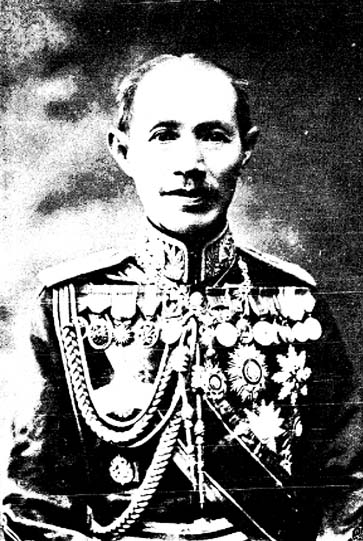
พระเจ้าบรมวงศ์เธอ กรมหลวงอดิศรอุดมเดช

infobox royalty
| name = พระเจ้าบรมวงศ์เธอกรมหลวงอดิศรอุดมเดช
| image = Prince Sukhasawasdee.jpg
| birth_place = พระบรมมหาราชวัง ประเทศไทย|ประเทศสยาม
| death_style = สิ้นพระชนม์
| death_place = วังถนนพระอาทิตย์ ประเทศไทย|ประเทศสยาม
| title = พระเจ้าบรมวงศ์เธอ ชั้น 4พระองค์เจ้าชั้นเอก
| succession = ผู้บัญชาการกรมพระคชบาล
| reign-type = ดำรงตำแหน่ง
| reign = 27 พฤศจิกายน พ.ศ. 2456 - 30 กันยายน พ.ศ. 2460
| succession1 = จเรสัตว์พาหนะทหารบกและการทหารม้า
| reign-type1 = ดำรงตำแหน่ง
| reign1 = 30 กันยายน พ.ศ. 2460 - 16 เมษายน พ.ศ. 2468
| father1 = พระบาทสมเด็จพระจอมเกล้าเจ้าอยู่หัว
| mother1 = เจ้าจอมมารดาจันทร์ ในรัชกาลที่ 4
| spouse-type = หม่อม
| spouse = 11 คน
| issue1 = 37 องค์
| dynasty = ราชวงศ์จักรี|จักรี
| ราชสกุล = ศุขสวัสดิ์
นายพลโท พระเจ้าบรมวงศ์เธอ กรมหลวงอดิศรอุดมเดช (15 มีนาคม พ.ศ. 2399 – 16 เมษายน พ.ศ. 2468) พระราชโอรสในพระบาทสมเด็จพระจอมเกล้าเจ้าอยู่หัว อดีตผู้บัญชาการกรมคชบาล องคมนตรีในพระบาทสมเด็จพระจุลจอมเกล้าเจ้าอยู่หัวและพระบาทสมเด็จพระมงกุฎเกล้าเจ้าอยู่หัว
== พระประวัติ ==
พระเจ้าบรมวงศ์เธอ กรมหลวงอดิศรอุดมเดช เมื่อประสูติมีพระนามว่า พระเจ้าลูกยาเธอ พระองค์เจ้าศุขสวัสดี เป็นพระราชโอรสพระองค์ที่ 23 ในพระบาทสมเด็จพระจอมเกล้าเจ้าอยู่หัว ประสูติแต่ เจ้าจอมมารดาจันทร์ ในรัชกาลที่ 4 เมื่อวันศุกร์ เดือน 4 ขึ้น 9 ค่ำ ปีเถาะ สัปตศก จ.ศ. 1217 ตรงกับวันที่ 15 มีนาคม พ.ศ. 2398 (ปัจจุบันคือ พ.ศ. 2399)
ปี พ.ศ. 2419 พระบาทสมเด็จพระจุลจอมเกล้าเจ้าอยู่หัว ทรงพระกรุณาโปรดเกล้าฯ ให้สถาปนาเป็นพระองค์เจ้าต่างกรมและให้ออกวัง มีพระนามตามจารึกในพระสุพรรณบัฏว่า พระเจ้าน้องยาเธอ กรมหมื่นอดิศรอุดมเดช ครุฑนาม ทรงศักดินา 15,000 ตามพระราชกำหนดอย่างพระองค์เจ้าต่างกรมในพระบรมมหาราชวัง แล้วให้ทรงตั้งเจ้ากรมเป็น"หมื่นอดิศรอุดมเดช" ถือศักดินา 600 ปลัดกรมเป็น"หมื่นภูเบศรบริรักษ์" ถือศักดินา 400 และสมุห์บาญชีเป็น"หมื่นประจักษ์พลขันธ์" ถือศักดินา 300 โดยในการออกวังให้ทรงย้ายจากพระตำหนักสวนกุหลาบในบริเวณพระบรมมหาราชวังและโปรดเกล้าฯ ให้สร้างวังท้ายวัดพระเชตุพนวิมลมังคลารามพระราชทาน แล้วเสด็จพระราชดำเนินพระราชทานพระสุพรรณบัฏที่วังตามประเพณีซึ่งใช้อยู่ในเวลานั้น
ปี พ.ศ. 2456 พระบาทสมเด็จพระมงกุฎเกล้าเจ้าอยู่หัว ทรงพระกรุณาโปรดเกล้าฯ เลื่อนพระอิสริยยศเป็นกรมหลวง มีพระนามตามจารึกในพระสุพรรณบัฏว่า พระเจ้าบรมวงศ์เธอ กรมหลวงอดิศรอุดมเดช ครุฑนาม ทรงศักดินา 15,000 ตามพระราชกำหนดอย่างพระองค์เจ้าต่างกรมในพระบรมมหาราชวัง แล้วให้ทรงเลื่อนเจ้ากรมเป็น"หลวงอดิศรอุดมเดช" ถือศักดินา 800 ปลัดกรมเป็น"ขุนภูเบศร์บริรักษ์" ถือศักดินา 600 สมุห์บาญชีคงเป็น"หมื่นประจักษ์พลขันธ์" ถือศักดินา 400
ในตอนปลายพระชนม์ชีพ พระเจ้าบรมวงศ์เธอ กรมหลวงอดิศรอุดมเดช มีพระอาการประชวรพระปัปผาสะ ครั้นถึง ณ วันที่ 16 เมษายน พ.ศ. 2468 เวลา 19.20 น. ก็สิ้นพระชนม์โดยสงบ แวดล้อมด้วยพระโอรส พระธิดา หม่อม และพระประยูรญาติอันสนิท เป็นที่เศร้าโศกสลดเสียดายแก่ผู้ใกล้ชิดพระองค์ทั่วกัน สิริพระชันษาได้ 69 ปี 1 เดือน 13 วัน ได้รับพระราชทาน พระโกศทองน้อย บรรจุพระศพ ตั้งบำเพ็ญพระกุศล ณ วังถนนพระอาทิตย์ราชกิจจานุเบกษา, ข่าวสิ้นพระชนม์ , เล่ม 42, ตอน 0 ง, 26 เมษายน พ.ศ. 2468, หน้า 194 และ พระราชทานเพลิงพระศพเมื่อวันที่ 15 กรกฎาคม พ.ศ. 2468 ณ พระเมรุ ท้องสนามหลวงราชกิจจานุเบกษา, พระราชทานเพลิงพระศพพระเจ้าบรมวงศ์เธอ กรมหลวงอดิศรอุดมเดช และพระเจ้าบรมวงศ์เธอ กรมหลวงพรหมวรานุรักษ์ ณ พระเมรุท้องสนามหลวง พ.ศ. ๒๔๖๘, เล่ม 42, ตอน 0 ง, 2 สิงหาคม พ.ศ. 2468, หน้า 1324
== การทรงงาน ==
ในตอนต้นแผ่นดินรัชกาลที่ 5 เมื่อพระบาทสมเด็จพระจุลจอมเกล้าเจ้าอยู่หัว มีพระราชดำริที่จะจัดตั้งกรมทหารมหาดเล็กรักษาพระองค์ขึ้น จึงโปรดเกล้าฯ ให้ พระเจ้าน้องยาเธอ พระองค์เจ้าศุขสวัสดี ซึ่งในเวลานั้นทรงเจริญพระชันษาแล้ว ให้เข้ารับราชการในตำแหน่งคะเด็ตทหารมหาดเล็ก ("Cadet"- นักเรียนนายร้อย)
เมื่อถึงปี พ.ศ. 2414 จึงได้ทรงเป็นนายดาบในกองร้อยที่ 5 กรมทหารมหาดเล็กรักษาพระองค์
ปี พ.ศ. 2416 ได้เลื่อนพระยศเป็นนายร้อยเอกในตำแหน่งผู้บังคับกองร้อยที่ 5 กรมทหารมหาดเล็กรักษาพระองค์ และในปีนี้เอง พระบาทสมเด็จพระจุลจอมเกล้าเจ้าอยู่หัว ได้ทรงสถาปนาตำแหน่งราชองครักษ์ขึ้นเป็นปฐม ซึ่งสมัยนั้นเรียกว่า "ราชเอดเดอแกมป์" (Aid-de-Camp) จึงทรงพระกรุณาโปรดเกล้าฯ ให้พระเจ้าน้องยาเธอ พระองค์เจ้าศุขสวัสดี เป็นราชองครักษ์พระองค์แรกก่อนบุคคลอื่น ดังนั้นเมื่อ พระบาทสมเด็จพระจุลจอมเกล้าเจ้าอยู่หัว เสด็จพระราชดำเนินประพาสเมืองต่างประเทศมี มลายู ชวา และอินเดีย พระเจ้าน้องยาเธอ พระองค์เจ้าศุขสวัสดี ก็ได้โดยเสด็จในหน้าที่ราชองครักษ์ทุกแห่งไป และในปีต่อมา ทรงพระกรุณาโปรดเกล้าฯ ให้เป็นผู้กำกับแตรวงในกรมทหารมหาดเล็กรักษาพระองค์อีกตำแหน่งหนึ่งด้วย
ในปี พ.ศ. 2417 โปรดให้ตั้งองคมนตรีสภา (เดิมคือ ปรีวีเคาน์ซิล) ทรงพระกรุณาโปรดเกล้าฯ ให้พระเจ้าน้องยาเธอ พระองค์เจ้าศุขสวัสดี (พระอิสริยยศในขณะนั้น) เป็นองคมนตรีราชกิจจานุเบกษา, การประชุมองคมนตรีในครั้งนั้น และทรงเป็นองคมนตรี ในพระบาทสมเด็จพระมงกุฎเกล้าเจ้าอยู่หัว อีกด้วย
ปี พ.ศ. 2430 ได้ทรงเป็นผู้แทนผู้บังคับการทหารล้อมวัง ซึ่งปัจจุบันคือกรมทหารราบที่ 11 รักษาพระองค์
ปี พ.ศ. 2431 ทรงพระกรุณาโปรดเกล้าฯ ให้เป็นนายพันเอกผู้บังคับการทหารราบในกรมทหารมหาดเล็กรักษาพระองค์ ต่อมาในวันพุธ เดือน 8 อุตราสาธ ขึ้น 10 ค่ำ ได้รับพระราชทานพระยศ นายพลจัตวา พระราชทานสัญญาบัตรทหาร
ปี พ.ศ. 2433 ทรงพระกรุณาโปรดเกล้าฯ ให้มาว่าการในหน้าที่ปลัดทหารบกใหญ่
ปี พ.ศ. 2435 ทรงพระกรุณาโปรดเกล้าฯ ให้เป็นผู้บังคับการกรมทหารหน้า ซึ่งปัจจุบันคือกรมทหารราบที่ 4 พร้อมกับได้รับโปรดเกล้าให้เป็น ราชองครักษ์พิเศษ เมื่อวันที่ 14 พฤศจิกายน พ.ศ. 2435 แจ้งความกรมยุทธนาธิการ (หน้า ๒๙๖)
ปี พ.ศ. 2441 ได้เลื่อนเป็นนายพลตรี พระราชทานสัญญาบัตรทหาร เมื่อวันที่ 21 กันยายน
ปี พ.ศ. 2455 ในรัชสมัยของพระบาทสมเด็จพระมงกุฎเกล้าเจ้าอยู่หัว ทรงพระกรุณาโปรดเกล้าฯ ให้ นายพลตรี พระเจ้าบรมวงศ์เธอ กรมหมื่นอดิศรอุดมเดช เป็นผู้บัญชาการกองพลทหารบกที่ 10
ปี พ.ศ. 2456 ทรงพระกรุณาโปรดเกล้าฯ ให้ย้ายมาเป็นผู้บัญชาการกองพลที่ 4 แล้วทรงพระกรุณาโปรดเกล้าฯ ให้ย้ายมาเป็นผู้บัญชาการกรมพระคชบาลแทน จอมพล เจ้าพระยาบดินทรเดชานุชิต (หม่อมราชวงศ์อรุณ ฉัตรกุล) ซึ่งขณะนั้นมียศเป็น นายพลเอก และให้เจ้าพระยาบดินทรเดชานุชิต เป็นผู้ช่วยเสนาบดีกระทรวงกลาโหม เพียงตำแหน่งเดียว เมื่อวันที่ 27 พฤศจิกายน พ.ศ. 2456 แจ้งความกระทรวงกลาโหม เรื่อง ตั้งตำแหน่งหน้าที่ราชการ
ปี พ.ศ. 2460 ทรงพระกรุณาโปรดเกล้าฯ ให้ย้ายมาเป็นจเรสัตว์พาหนะทหารบกและการทหารม้า และทรงดำรงตำแหน่งนี้จนตลอดพระชนมายุ และในปีนี้ได้ทรงดำรงตำแหน่งนายทหารพิเศษประจำกรมทหารราบที่ 11 รักษาพระองค์
ปี พ.ศ. 2462 ทรงพระกรุณาโปรดเกล้าฯ ให้เลื่อนพระยศเป็นนายพลโท
ปี พ.ศ. 2463 มีพระบรมราชโองการโปรดเกล้าฯ ให้เป็นนายทหารพิเศษประจำกรมทหารบกม้ากรุงเทพฯ รักษาพระองค์ในพระบาทสมเด็จพระมงกุฎเกล้าเจ้าอยู่หัว
นอกจากการรับราชการทหารอันเป็นหน้าที่เฉพาะแล้ว นายพลโท พระเจ้าบรมวงศ์เธอ กรมหลวงอดิศรอุดมเดช ยังเคยทรงทำหน้าที่พิเศษถวายพระบาทสมเด็จพระจุลจอมเกล้าเจ้าอยู่หัว คือ เป็นช่างถ่ายรูป ผู้บัญชาการมหาดเล็กตั้งเครื่อง เป็นต้น
== พระโอรสและพระธิดา ==
พระเจ้าบรมวงศ์เธอ กรมหลวงอดิศรอุดมเดช ทรงเป็นต้นราชสกุลศุขสวัสดิ มีหม่อม 11 ท่าน ได้แก่
# หม่อมขาบ
# หม่อมแช่ม ธิดาพระนนทบุรี
# หม่อมสุ่น
# หม่อมนวล
# หม่อมราชวงศ์เพี้ยน (ราชสกุลเดิม: คเนจร)
# หม่อมชุ่ม
# หม่อมเขียน ธิดาพระนนทบุรี
# หม่อมเอียด
# หม่อมเปล่ง
# หม่อมเจริญ
# หม่อมตี่
โดยมีพระโอรสธิดารวมทั้งหมด 37 พระองค์/องค์ เป็นชาย 22 พระองค์/องค์ หญิง 14 พระองค์/องค์ และไม่ปรากฏว่าเป็นหญิงหรือชาย 1 องค์
| style="text-align:center" class="wikitable" width=100%
|-
! พระรูป !! พระนาม !! หม่อมมารดา !! ประสูติ !! สิ้นพระชนม์/สิ้นชีพิตักษัย !! คู่สมรส
|-
|width = 08% |ไฟล์:หม่อมเจ้าอนุชาติสุขสวัสดิ์.jpg|80px ||width = 26% | 1. หม่อมเจ้าอนุชาติศุขสวัสดิ์ ศุขสวัสดิ์|หม่อมเจ้าอนุชาติศุขสวัสดิ์ ||width = 16% | ที่ 1 ในหม่อมขาบ ||width = 14% | 28 เมษายน พ.ศ. 2415 || width="14%" | 25 พฤษภาคม พ.ศ. 2471 || width="22%" | หม่อมเจ้าหญิงรำไพเยาวยุภา (เกษมศรี) หม่อมละม่อม หม่อมเทียบ หม่อมฮวย หม่อมละมัย หม่อมแจ๋ว
|-
|ไฟล์:พระวรวงศ์เธอ พระองค์เจ้ามนัศสวาสดิ์.jpg|80px|| 2. พระวรวงศ์เธอ พระองค์เจ้ามนัศสวาสดิ์|หม่อมเจ้าหญิงมนัศสวาสดิ์ (พ.ศ. 2472: พระวรวงศ์เธอ พระองค์เจ้าหญิงมนัศวาสดิ์) || ที่ 1 ในหม่อมชุ่ม || 19 พฤศจิกายน พ.ศ. 2419 || 9 พฤศจิกายน พ.ศ. 2495 ||
|-
|ไฟล์:Emblem_of_the_House_of_Chakri.svg|60px|| 3. หม่อมเจ้าหญิงสอาดศรี || ที่ 2 ในหม่อมขาบ || พ.ศ. 2421 || 21 กุมภาพันธ์ พ.ศ. 2438 ||
|-
|ไฟล์:Emblem_of_the_House_of_Chakri.svg|60px|| 4. หม่อมเจ้าหญิง (ด้วง) || || พ.ศ. 2422 || ||
|-
|ไฟล์:พระวรวงศ์เธอ กรมหมื่นอดิศรอุดมศักดิ์.jpg|80px|| 5. พระวรวงศ์เธอ กรมหมื่นอดิศรอุดมศักดิ์|หม่อมเจ้าอลงกฎ (พ.ศ. 2473: พระวรวงศ์เธอ พระองค์เจ้าอลงกฎพ.ศ. 2495: กรมหมื่นอดิศรอุดมศักดิ์) || ที่ 3 ในหม่อมขาบ || 24 ตุลาคม พ.ศ. 2423
 || 19 ธันวาคม พ.ศ. 2495 || หม่อมหลวงหญิงชุบ (สนิทวงศ์)
|-
|ไฟล์:Emblem_of_the_House_of_Chakri.svg|60px|| 6. หม่อมเจ้าถูกถวิล ศุขสวัสดิ์|หม่อมเจ้าถูกถวิล || ที่ 1 ในหม่อมสุ่น || 29 มกราคม พ.ศ. 2431 || 8 เมษายน พ.ศ. 2472 || หม่อมเลื่อน หม่อมเหรียญ
|-
|ไฟล์:Emblem_of_the_House_of_Chakri.svg|60px|| 7. หม่อมเจ้าศรีสุคนธ์ ศุขสวัสดิ์|หม่อมเจ้าหญิงศรีสุคนธ์ || ที่ 1 ในหม่อมราชวงศ์หญิงเพี้ยน || 14 มิถุนายน พ.ศ. 2431 || 19 มกราคม พ.ศ. 2506 ||
|-
|ไฟล์:Emblem_of_the_House_of_Chakri.svg|60px|| 8. หม่อมเจ้าอภิลักษณ์ || ที่ 1 ในหม่อมนวล || พ.ศ. 2432 || 23 สิงหาคม พ.ศ. 2446 ||
|-
|ไฟล์:หม่อมเจ้าทินทัต สุขสวัสดิ์.jpg|80px|| 9. หม่อมเจ้าทินทัต ศุขสวัสดิ์|หม่อมเจ้าทินทัต || ที่ 1 ในหม่อมแช่ม || 10 กรกฎาคม พ.ศ. 2433 || 27 พฤศจิกายน พ.ศ. 2463 || หม่อมผิว สุขสวัสดิ์ ณ อยุธยา|หม่อมผิว (วสุวัต)
|-
|ไฟล์:Emblem_of_the_House_of_Chakri.svg|60px|| 10. หม่อมเจ้าพุฒิสวัสดิ์ ศุขสวัสดิ์|หม่อมเจ้าพุฒิสวัสดิ์ || ที่ 1 ในหม่อมเอียด || 24 กันยายน พ.ศ. 2433 || พ.ศ. 2506 || หม่อมกุหลาบ หม่อมเจ้าหญิงแจ่มจำรัส (กาญจนะวิชัย)
|-
|ไฟล์:Emblem_of_the_House_of_Chakri.svg|60px|| 11. หม่อมเจ้าชาย (ไม่ปรากฏพระนาม) || || 7 กุมภาพันธ์ พ.ศ. 2434 || 29 เมษายน พ.ศ. 2436 ||
|-
|ไฟล์:หม่อมเจ้ารัตจันทน์.jpg|80px || 12. หม่อมเจ้ารัตจันทร์ ศุขสวัสดิ์|หม่อมเจ้าหญิงรัตจันทร์ || ที่ 2 ในหม่อมแช่ม || 5 ตุลาคม พ.ศ. 2434 || 24 ธันวาคม พ.ศ. 2509 ||
|-
|ไฟล์:Emblem_of_the_House_of_Chakri.svg|60px|| 13. หม่อมเจ้าจัตุรัส ศุขสวัสดิ์|หม่อมเจ้าจัตุรัส (ท่านชายตุ้ม)
| ที่ 2 ในหม่อมนวล || 20 ธันวาคม พ.ศ. 2435 || 18 ตุลาคม พ.ศ. 2518 || หม่อมอารีย์ (อิศรางกูร ณ อยุธยา)
|-
|ไฟล์:Emblem_of_the_House_of_Chakri.svg|60px|| 14. หม่อมเจ้าหญิง (ไม่ปรากฏพระนาม) || || 8 มีนาคม พ.ศ. 2435 || 14 ธันวาคม พ.ศ. 2436 ||
|-
|ไฟล์:Emblem_of_the_House_of_Chakri.svg|60px|| 15. หม่อมเจ้าประพัฒพงษ์ || || พ.ศ. 2436 || 14 มีนาคม พ.ศ. 2449 ||
|-
|ไฟล์:หม่อมเจ้าสืบสุขสวัสดิ์ สุขสวัสดิ์.jpg|80px|| 16. หม่อมเจ้าสืบศุขสวัสดิ์ ศุขสวัสดิ์|หม่อมเจ้าสืบศุขสวัสดิ์ (ท่านชายปุ่น) || ที่ 2 ในหม่อมสุ่น || 28 ธันวาคม พ.ศ. 2437 || 19 มิถุนายน พ.ศ. 2523 || หม่อมเยื้อน หม่อมเจ้าหญิงอุทัยพงษ์ (เกษมศรี) หม่อมเจ้าหญิงวิไลวรรณ (เกษมศรี) หม่อมสงบ
|-
|ไฟล์:Emblem_of_the_House_of_Chakri.svg|60px|| 17. หม่อมเจ้า (ดำเล็ก) || || || ||
|-
|ไฟล์:หม่อมเจ้าอุบลเกษร.jpg|80px|| 18. หม่อมเจ้าอุบลเกษร ชยางกูร|หม่อมเจ้าอุบลเกษร || ที่ 2 ในหม่อมราชวงศ์หญิงเพี้ยน || 23 พฤศจิกายน พ.ศ. 2438 || พ.ศ. 2506 || หม่อมเจ้ามงคลอุดม ชยางกูร
|-
|ไฟล์:หม่อมเจ้าธัญญลักษณ์ สุขสวัสดิ์.jpg|80px|| 19. หม่อมเจ้าธัญญลักษณ์ ศุขสวัสดิ์|หม่อมเจ้าธัญญลักษณ์ || ที่ 1 ในหม่อมเขียน || 15 มีนาคม พ.ศ. 2439 || 31 มีนาคม พ.ศ. 2519 || หม่อมเจ้าหญิงรัชมาลินี (ดิศกุล)
|-
|ไฟล์:Emblem_of_the_House_of_Chakri.svg|60px|| 20. หม่อมเจ้าสอาดองค์ || || || พ.ศ. 2457 ||
|-
|ไฟล์:Emblem_of_the_House_of_Chakri.svg|60px|| 21. หม่อมเจ้า (แป๋ว) || || || พ.ศ. 2443 ||
|-
|ไฟล์:Emblem_of_the_House_of_Chakri.svg|60px|| 22. หม่อมเจ้า (ดวง) || || || ||
|-
|ไฟล์:Emblem_of_the_House_of_Chakri.svg|60px|| 23. หม่อมเจ้าหญิง (แต๋ว) || || || 14 มกราคม 2451 ||
|-
|ไฟล์:Emblem_of_the_House_of_Chakri.svg|60px|| 24. หม่อมเจ้า (นิต) || || || ||
|-
|ไฟล์:หม่อมเจ้าวงศ์อดิศร สุขสวัสดิ์.jpg|80px|| 25. หม่อมเจ้าวงศ์อดิศร ศุขสวัสดิ์|หม่อมเจ้าวงศ์อดิศร || ที่ 3 ในหม่อมสุ่น || 4 ตุลาคม พ.ศ. 2442 || พ.ศ. 2506 || หม่อมนพรัตน์
|-
|ไฟล์:Emblem_of_the_House_of_Chakri.svg|60px|| 26. หม่อมเจ้าภาธรมณี ศุขสวัสดิ์|หม่อมเจ้าภาธรมณี (ท่านหญิงปิ๋ว) || ที่ 3 ในหม่อมราชวงศ์หญิงเพี้ยน || 24 กันยายน พ.ศ. 2444 || 30 มิถุนายน พ.ศ. 2533 ||
|-
|ไฟล์:หม่อมเจ้ากิตติเดชขจร สุขสวัสดิ์.jpg|80px|| 27. หม่อมเจ้ากิตติเดชขจร ศุขสวัสดิ์|หม่อมเจ้ากิตติเดชขจร || ที่ 4 ในหม่อมสุ่น || 4 เมษายน พ.ศ. 2446 || 1 มีนาคม พ.ศ. 2518 || หม่อมจอน หม่อมสมบุญ (เมระยาภรณ์) หม่อมแส หม่อมวิไล หม่อมสมจิต หม่อมบัวเงิน หม่อมเทียมตา หม่อมประยงค์ (ทองแท้) หม่อมบัวเขียว
|-
|ไฟล์:Emblem_of_the_House_of_Chakri.svg|60px|| 28. หม่อมเจ้า (แป๊ะ) || || 21 มกราคม พ.ศ. 2446 || ||
|-
|ไฟล์:หม่อมเจ้าวรศักดิเดชอุดม.JPG|80px|| 29. หม่อมเจ้าวรศักดิเดชอุดม ศุขสวัสดิ์|หม่อมเจ้าวรศักดิเดชอุดม  || ที่ 2 ในหม่อมเขียน || 22 มิถุนายน พ.ศ. 2447 || 10 กุมภาพันธ์ พ.ศ. 2524 || หม่อมราชวงศ์หญิงสดถิ์ศรี (สวัสดิกุล) หม่อมพัฒนา (คงสวัสดิ์)
|-
|ไฟล์:หม่อมเจ้าประสมสวัสดิ์.JPG|80px|| 30. หม่อมเจ้าประสมสวัสดิ์ ศุขสวัสดิ์|หม่อมเจ้าประสมสวัสดิ์ (ท่านชายน้อย) || ที่ 3 ในหม่อมเขียน || 23 มีนาคม พ.ศ. 2450 || 17 กุมภาพันธ์ พ.ศ. 2529 || หม่อมเจ้าหญิงกาญจนฉัตร (ฉัตรไชย) หม่อมมาลินี (สีบุญเรือง)
|-
|ไฟล์:Emblem_of_the_House_of_Chakri.svg|60px|| 31. หม่อมเจ้าพันธ์อดิศร ศุขสวัสดิ์|หม่อมเจ้าพันธ์อดิศร (ท่านชายโต๊ะ) || ที่ 2 ในหม่อมเอียด || 23 ธันวาคม พ.ศ. 2452 || 21 เมษายน พ.ศ. 2529 || หม่อมถนอม หม่อมสมัคร หม่อมสังเวียน หม่อมสมบัติ หม่อมอูจานี หม่อมยุพดี (ตันหยง) หม่อมตุ๊
|-
|ไฟล์:Emblem_of_the_House_of_Chakri.svg|60px|| 32. หม่อมเจ้ามานิตสวัสดิ์ ศุขสวัสดิ์|หม่อมเจ้ามานิตสวัสดิ์ || หม่อมเปล่ง || พ.ศ. 2452 || 26 มกราคม พ.ศ. 2500 || หม่อมเล็ก (นิตย์เจริญ)
|-
|ไฟล์:หม่อมเจ้าประสพสุข.JPG|80px|| 33. หม่อมเจ้าประสพสุข ศุขสวัสดิ์|หม่อมเจ้าประสพสุข || หม่อมเจริญ || 20 พฤศจิกายน พ.ศ. 2454 || 12 สิงหาคม พ.ศ. 2528 || หม่อมเจ้ากฤษณาพักตรพิมล สุขสวัสดิ์|หม่อมเจ้าหญิงกฤษณาพักตรพิมล (ดิศกุล)
|-
|ไฟล์:Emblem_of_the_House_of_Chakri.svg|60px|| 34. หม่อมเจ้าหญิง (เล็ก) || || || ||
|-
|ไฟล์:Emblem_of_the_House_of_Chakri.svg|60px|| 35. หม่อมเจ้าหญิง (ไม่ปรากฏพระนาม) || || || ||
|-
|ไฟล์:Emblem_of_the_House_of_Chakri.svg|60px|| 36. หม่อมเจ้าหญิง (ไม่ปรากฏพระนาม) || || || ||
|-
|ไฟล์:หม่อมเจ้าอดิศรานุวงศ์.JPG|80px|| 37. หม่อมเจ้าอดิศรานุวงศ์ ศุขสวัสดิ์|หม่อมเจ้าอดิศรานุวงศ์
(ท่านชายเติม)
| หม่อมตี่ || 1 พฤศจิกายน พ.ศ. 2457 || 17 มกราคม พ.ศ. 2540 || หม่อมทองลิ (อิศรเสนา ณ อยุธยา)
|
== พระนัดดา ==
พระเจ้าบรมวงศ์เธอ กรมหลวงอดิศรอุดมเดช มีพระนัดดารวม 156 คน ดังนี้
*หม่อมเจ้าอนุชาติศุขสวัสดิ์ ศุขสวัสดิ มีโอรสธิดา 11 คน ได้แก่
**หม่อมราชวงศ์วาสรำไพ ศุขสวัสดิ ในหม่อมเจ้ารำไพเยาวยุภา
**หม่อมราชวงศ์งามจริต สุขสำราญ ที่ 1 ในหม่อมละม่อม
**หม่อมราชวงศ์วิจิตรผจง ศุขสวัสดิ (นามเดิม: หม่อมราชวงศ์สันต์) ที่ 2 ในหม่อมละม่อม
**หม่อมราชวงศ์ทรงพันธ์ ศุขสวัสดิ ในหม่อมเทียบ
**หม่อมราชวงศ์ดำรงศิลป์ ศุขสวัสดิ ที่ 3 ในหม่อมละม่อม
**หม่อมราชวงศ์อภิรัตน์ บุนนาค ที่ 4 ในหม่อมละม่อม
**หม่อมราชวงศ์จินตนา ศุขสวัสดิ ที่ 1 ในหม่อมฮวย
**หม่อมราชวงศ์อัมพรพันธ์ ศุขสวัสดิ ที่ 1 ในหม่อมละมัย
**หม่อมราชวงศ์ศศิพันธ์ อิศรเสนา ที่ 2 ในหม่อมฮวย
**หม่อมราชวงศ์อวบ ศุขสวัสดิ ในหม่อมแจ๋ว (หม่อมพร้อม)
**หม่อมราชวงศ์เอื้อมพันธ์ พึ่งบารมี ที่ 2 ในหม่อมละมัย
*พระวรวงศ์เธอ กรมหมื่นอดิศรอุดมศักดิ์ มีโอรสธิดา 10 คน ได้แก่
**หม่อมราชวงศ์รัชนีพันธุ์ ศุขสวัสดิ
**หม่อมราชวงศ์จันทร์กระจ่าง กฤดากร
**หม่อมราชวงศ์สอางโสม โรจนบุรานนท์
**หม่อมราชวงศ์โฉมแข คมกฤส
**หม่อมราชวงศ์นิลตระการ วงษ์ตา
**หม่อมราชวงศ์สังวาลพจน์ กฤดากร
**หม่อมราชวงศ์รจนากร เหล่าวานิช
**หม่อมราชวงศ์สุภรณ์รัศมี ศุขสวัสดิ
**หม่อมราชวงศ์ปิโยรส ศุขสวัสดิ
**หม่อมราชวงศ์พชรดนัย ศุขสวัสดิ
*หม่อมเจ้าถูกถวิล ศุขสวัสดิ มีโอรสธิดา 10 คน ได้แก่
**หม่อมราชวงศ์โสมลิกา ปทีปปาณี
**หม่อมราชวงศ์สวัสดิภิญโญ ศุขสวัสดิ
**หม่อมราชวงศ์ศรีโสมา ปัทมศิริ
**หม่อมราชวงศ์ทักษิณา ภูมิรัตน์
**หม่อมราชวงศ์แรงบุญ ณ เชียงใหม่ (นามเดิม: หม่อมราชวงศ์อทิติ)
**หม่อมราชวงศ์ทัศณิยา ศุขสวัสดิ
**หม่อมราชวงศ์อารุณี นาวิกบุตร ทั้ง 7 นี้ในหม่อมเลื่อน
**หม่อมราชวงศ์เจริญสวัสดิ์ ศุขสวัสดิ
**หม่อมราชวงศ์อะดุง ศุขสวัสดิ
**หม่อมราชวงศ์เล็ก ศุขสวัสดิ ทั้ง 3 นี้ในหม่อมเหรียญ
*หม่อมเจ้าทินทัต ศุขสวัสดิ์|หม่อมเจ้าทินทัต ศุขสวัสดิ มีธิดา 3 คน ได้แก่
**ทินะประภา อิศรเสนา ณ อยุธยา|ท่านผู้หญิงทินะประภา อิศรเสนา
**หม่อมราชวงศ์กานดาศรี ศุขสวัสดิ
**หม่อมราชวงศ์รุจีสมร สุขสวัสดิ์|หม่อมราชวงศ์รุจีสมร ศุขสวัสดิ
*หม่อมเจ้าพุฒิสวัสดิ์ ศุขสวัสดิ มีโอรสธิดา 5 คน ได้แก่
**หม่อมราชวงศ์พงศ์สวัสดิ์ ศุขสวัสดิ
**หม่อมราชวงศ์เผ่าสวัสดิ์ ศุขสวัสดิ
**หม่อมราชวงศ์สิริสวัสดิ์ ศุขสวัสดิ ทั้ง 3 นี้ในหม่อมกุหลาบ
**หม่อมราชวงศ์สันติสุข ศุขสวัสดิ
**หม่อมราชวงศ์ชัชวาลวลี ณ ระนอง ทั้ง 2 นี้ในหม่อมเจ้าแจ่มจำรัส
*หม่อมเจ้าสืบสุขสวัสดิ์ ศุขสวัสดิ มีโอรสธิดา 14 คน ได้แก่
**หม่อมราชวงศ์ส่งต่อ ศุขสวัสดิ ที่ 1 ในหม่อมเยื้อน
**หม่อมราชวงศ์สรวมสุข ศุขสวัสดิ ที่ 1 ในหม่อมเจ้าอุทัยพงษ์
**หม่อมราชวงศ์เชวงสวัสดิ์ ศุขสวัสดิ ที่ 2 ในหม่อมเยื้อน
**หม่อมราชวงศ์เสริม ศุขสวัสดิ ที่ 2 ในหม่อมเจ้าอุทัยพงษ์
**หม่อมราชวงศ์ธำรงสวัสดิ์ ศุขสวัสดิ ที่ 3 ในหม่อมเยื้อน
**หม่อมราชวงศ์ยุพดี ศุขสวัสดิ ที่ 3 ในหม่อมเจ้าอุทัยพงษ์
**หม่อมราชวงศ์ประสานสวัสดิ์ ศุขสวัสดิ ที่ 4 ในหม่อมเจ้าอุทัยพงษ์
**หม่อมราชวงศ์เฉลิมสุข บุญไทย ที่ 1 ในหม่อมเจ้าวิไลวรรณ
**หม่อมราชวงศ์กฤษณา ศุขสวัสดิ ที่ 2 ในหม่อมเจ้าวิไลวรรณ
**หม่อมราชวงศ์ขวัญเกษม สุรคุปต์ ที่ 5 ในหม่อมเจ้าอุทัยพงษ์
**หม่อมราชวงศ์เกนหลง สามงามยา ที่ 4 ในหม่อมเยื้อน
**หม่อมราชวงศ์ปิยะสุข ศุขสวัสดิ ที่ 1 ในหม่อมสงบ
**หม่อมราชวงศ์ปุษยะ ศุขสวัสดิ ที่ 2 ในหม่อมสงบ
**หม่อมราชวงศ์จรัมพร ศุขสวัสดิ ที่ 3 ในหม่อมสงบ
*หม่อมเจ้าอุบลเกษร ชยางกูร มีโอรส 3 คน ได้แก่
**หม่อมราชวงศ์ไชยสุข ชยางกูร
**หม่อมราชวงศ์ธงชัย ชยางกูร
**หม่อมราชวงศ์ไชยมงคล ชยางกูร
*หม่อมเจ้าธัญญลักษณ์ ศุขสวัสดิ มีโอรสธิดา 5 คน ได้แก่
**หม่อมราชวงศ์เฉลิมลักษณ์ ศุขสวัสดิ
**หม่อมราชวงศ์ศิริลักษณ์ ศุขสวัสดิ
**หม่อมราชวงศ์บุญญลักษณ์ ศุขสวัสดิ
**หม่อมราชวงศ์นงลักษณ์ สโรบล
**หม่อมราชวงศ์ศศิโสภา รัญเสวะ
*หม่อมเจ้าวงศ์อดิศร ศุขสวัสดิ มีโอรสธิดา 6 คน ได้แก่
**หม่อมราชวงศ์ (ไม่มีนาม) ศุขสวัสดิ
**หม่อมราชวงศ์ (ไม่มีนาม) ศุขสวัสดิ
**หม่อมราชวงศ์ (ไม่มีนาม) ศุขสวัสดิ
**หม่อมราชวงศ์ (ไม่มีนาม) ศุขสวัสดิ
**หม่อมราชวงศ์เถียรสวัสดิ์ ศุขสวัสดิ
**หม่อมราชวงศ์ภัทรสุข โจชูศรี
*หม่อมเจ้ากิตติเดชขจร ศุขสวัสดิ มีโอรสธิดา 43 คน ได้แก่
**หม่อมราชวงศ์จรูญสวัสดิ์ ศุขสวัสดิ
**หม่อมราชวงศ์ประดิษฐ์ ศุขสวัสดิ
**หม่อมราชวงศ์เสนาะ ศุขสวัสดิ
**หม่อมราชวงศ์วรางค์ ศรีประสงค์
**หม่อมราชวงศ์สวัสดิสุข ศุขสวัสดิ
**หม่อมราชวงศ์จันทร์ฉาย ถมังรักษ์สัตว์
**หม่อมราชวงศ์พาณี ศุขสวัสดิ ทั้ง 6 นี้ในหม่อมสมบุญ
**หม่อมราชวงศ์วุฒิสุข ศุขสวัสดิ
**หม่อมราชวงศ์ภุมริน ศุขสวัสดิ
**หม่อมราชวงศ์คมขำ ศรศรีวิชัย
**หม่อมราชวงศ์สุดสวาท เฉียบแหลม
**หม่อมราชวงศ์เจริญสุข ศุขสวัสดิ
**หม่อมราชวงศ์แน่งน้อย เชาวนปรีชา ทั้ง 6 นี้ในหม่อมแส
**หม่อมราชวงศ์สุดใจ บุนนาค
**หม่อมราชวงศ์เข็มทอง ศุขสวัสดิ
**หม่อมราชวงศ์สอางค์ศรี เทวกุล
**หม่อมราชวงศ์วิชัย ศุขสวัสดิ ทั้ง 4 นี้ในหม่อมวิไล
**หม่อมราชวงศ์ชวลิต จันทรายุ
**หม่อมราชวงศ์จุลภา ศรีนิเวศน์
**หม่อมราชวงศ์สร้อยสน แจ่มเลิศ
**หม่อมราชวงศ์ณรงค์สวัสดิ์ ศุขสวัสดิ
**หม่อมราชวงศ์พงษ์สวัสดิ์ ศุขสวัสดิ
**หม่อมราชวงศ์ดวงวิภาพันธุ์ ไชยสนาม
**หม่อมราชวงศ์จุฑามาศ ชาญชาคริตพงษ์ ทั้ง 7 นี้ในหม่อมสมจิต
**หม่อมราชวงศ์มานิตย์ ศุขสวัสดิ
**หม่อมราชวงศ์รัชนารี วิชยากาศ
**หม่อมราชวงศ์ภิญโญสวัสดิ์ ศุขสวัสดิ
**หม่อมราชวงศ์นุกูลกิจ ศุขสวัสดิ
**หม่อมราชวงศ์วิจิตรา พูนทวีธรรม ทั้ง 5 นี้ในหม่อมบัวเงิน
**หม่อมราชวงศ์พรสวัสดิ์ ศุขสวัสดิ
**หม่อมราชวงศ์สายสวัสดิ์ สังขพิทักษ์
**หม่อมราชวงศ์ถาวร ศุขสวัสดิ
**หม่อมราชวงศ์โสภณ ศุขสวัสดิ
**หม่อมราชวงศ์วรรณา ดารากร
**หม่อมราชวงศ์วิสาขา ศักดิ์โสภาสกุล
**หม่อมราชวงศ์เดชา ศุขสวัสดิ
**หม่อมราชวงศ์กิติบุตร ศุขสวัสดิ ทั้ง 8 นี้ในหม่อมเทียมตา
**หม่อมราชวงศ์พงษ์กิติ ศุขสวัสดิ
**หม่อมราชวงศ์กนกวรรณ กังวาฬวงศ์
**หม่อมราชวงศ์จงรัก งามทิพากร ทั้ง 3 นี้ในหม่อมประยงค์
**หม่อมราชวงศ์ศรีกิติ ว่องวิวัฒน์ไวทยะ
**หม่อมราชวงศ์กีรติ ศุขสวัสดิ
**หม่อมราชวงศ์กิติธิดา พิศาลายน ทั้ง 3 นี้ในหม่อมบัวเขียว
*หม่อมเจ้าวรศักดิเดชอุดม ศุขสวัสดิ์|หม่อมเจ้าวรศักดิเดชอุดม ศุขสวัสดิ มีโอรสธิดา 11 คน ได้แก่
**หม่อมราชวงศ์ยุพดี มาลากุล
**หม่อมราชวงศ์กฤษณฤกษ์ ศุขสวัสดิ
**หม่อมราชวงศ์ปานใจ ศุขสวัสดิ ทั้ง 3 นี้ในหม่อมราชวงศ์สดถิ์ศรี
**หม่อมราชวงศ์จันทรา วงษ์ไทย
**หม่อมราชวงศ์พัชนี บุษปวนิช
**หม่อมราชวงศ์วัฒนศักดิ์ ศุขสวัสดิ
**หม่อมราชวงศ์โสมาวดี รงค์วราโรจน์
**หม่อมราชวงศ์ฉวีวัฒนา เลาหวิช
**หม่อมราชวงศ์วรชัย ศุขสวัสดิ
**หม่อมราชวงศ์จันทรนิภา ศุขสวัสดิ
**หม่อมราชวงศ์มธุรส ศุขสวัสดิ ทั้ง 8 นี้ในหม่อมพัฒนา
*หม่อมเจ้าประสมสวัสดิ์ ศุขสวัสดิ มีโอรสธิดา 7 คน ดังนี้
**หม่อมราชวงศ์อดิศรฉัตร ศุขสวัสดิ
**หม่อมราชวงศ์อรฉัตร ซองทอง
**หม่อมราชวงศ์ประกายฉัตร ศุขสวัสดิ
**หม่อมราชวงศ์ไชยฉัตร ศุขสวัสดิ ทั้ง 4 นี้ในหม่อมเจ้าหญิงกาญจนฉัตร
**หม่อมราชวงศ์นิดา ศุขสวัสดิ
**หม่อมราชวงศ์นุช สุจริตกุล
**หม่อมราชวงศ์อดิศรเดช ศุขสวัสดิ ทั้ง 3 นี้ในหม่อมมาลินี
*หม่อมเจ้าพันธ์อดิศร ศุขสวัสดิ มีโอรสธิดา 19 คน ดังนี้
**หม่อมราชวงศ์อุดมศรี ศุขสวัสดิ ในหม่อมถนอม
**หม่อมราชวงศ์อุดมฉวี แสงไชย
**หม่อมราชวงศ์ขจรอุดม ศุขสวัสดิ
**หม่อมราชวงศ์สุธารัตน์ ศุขสวัสดิ ทั้ง 3 นี้ในหม่อมสมัคร
**หม่อมราชวงศ์ศรีสมร ศุขสวัสดิ
**หม่อมราชวงศ์สมลักษณา ประมิติธนาการ
**หม่อมราชวงศ์วนา ศุขสวัสดิ ทั้ง 3 นี้ในหม่อมสังเวียน
**หม่อมราชวงศ์อุดมศักดิ์ ศุขสวัสดิ ในหม่อมสมบัติ
**หม่อมราชวงศ์อมรฤทธิ์ ศุขสวัสดิ ในหม่อมอูจานี
**หม่อมราชวงศ์อัปษรสมาน บรรจุศิริ
**หม่อมราชวงศ์อิศรพรรณ ศุขสวัสดิ ทั้ง 2 นี้ในหม่อมยุพดี
**หม่อมราชวงศ์รำเพยพรรณ ปิ่นขุนทอง
**หม่อมราชวงศ์พงศ์เทพ ศุขสวัสดิ
**หม่อมราชวงศ์ธัญญรัตน์ ศุขสวัสดิ
**หม่อมราชวงศ์จันทร์ทิพย์สุดา แก้วแดง
**หม่อมราชวงศ์ศรีโสภิต ศุขสวัสดิ
**หม่อมราชวงศ์นิภาวรรณ ศุขสวัสดิ
**หม่อมราชวงศ์ธวัชชัย ศุขสวัสดิ
**หม่อมราชวงศ์มงคลรัตน์ ศุขสวัสดิ ทั้ง 8 นี้ในหม่อมตุ๊
*หม่อมเจ้ามานิตสวัสดิ์ ศุขสวัสดิ มีโอรส 2 คน ได้แก่
**หม่อมราชวงศ์ไชยยันต์ ศุขสวัสดิ
**หม่อมราชวงศ์ฐิติพงษ์ ศุขสวัสดิ
*หม่อมเจ้าประสพสุข ศุขสวัสดิ มีโอรสธิดา 6 คน ได้แก่
**หม่อมราชวงศ์พิมลพักตร์ ปกมนตรี
**หม่อมราชวงศ์จำเริญลักษณ์ โสฬสจินดา
**หม่อมราชวงศ์ประเสริฐศักดิ์ ศุขสวัสดิ
**หม่อมราชวงศ์ดำรงเดช ศุขสวัสดิ
**หม่อมราชวงศ์วิไลกัญญา วิชัยดิษฐ
**หม่อมราชวงศ์อุษณิษา สุขสวัสดิ์|หม่อมราชวงศ์อุษณิษา ศุขสวัสดิ
*หม่อมเจ้าอดิศรานุวงศ์ ศุขสวัสดิ มีโอรส 1 คน ได้แก่
**หม่อมราชวงศ์สุริยวุฒิ ศุขสวัสดิ
==พระยศ==
===พระยศทหาร===
*นายพันเอก
*นายพลจัตวา
*นายพลตรี
*นายพลโทราชกิจจานุเบกษา, พระราชทานยศนายทหารบก, เล่ม 35, 28 เมษายน พ.ศ. 2461, หน้า 197
===พระยศเสือป่า===
* นายหมู่เอก
* 4 พฤศจิกายน พ.ศ. 2454 - นายหมู่ใหญ่ พระราชทานสัญญาบัตรเสือป่า
* 16 ธันวาคม 2454 – นายกองตรี พระราชทานสัญญาบัตรเสือป่า
*นายกองโท พระราชทานยศนายเสือป่า
== พระเกียรติยศ ==
=== พระอิสริยยศ ===
* พระเจ้าลูกยาเธอ พระองค์เจ้าศุขสวัสดี (15 มีนาคม พ.ศ. 2399 - 1 ตุลาคม พ.ศ. 2411)
* พระเจ้าน้องยาเธอ พระองค์เจ้าศุขสวัสดี (1 ตุลาคม พ.ศ. 2411 - พ.ศ. 2419)
* พระเจ้าน้องยาเธอ กรมหมื่นอดิศรอุดมเดช (พ.ศ. 2419 - 23 ตุลาคม พ.ศ. 2453)
* พระเจ้าบรมวงศ์เธอ กรมหมื่นอดิศรอุดมเดช (23 ตุลาคม พ.ศ. 2453 - 11 พฤศจิกายน พ.ศ. 2456)
* พระเจ้าบรมวงศ์เธอ กรมหลวงอดิศรอุดมเดช (11 พฤศจิกายน พ.ศ. 2456 - 16 เมษายน พ.ศ. 2468)
=== เครื่องราชอิสริยาภรณ์ ===
 ได้รับพระราชทานเครื่องราชอิสริยาภรณ์ เหรียญและเข็มต่างๆ ดังนี้
ดำรงราชานุภาพ, สมเด็จฯ กรมพระยา, ตำนานเครื่องราชอิศริยาภรณ์สยาม-พระเจ้าบรมวงศเธอ-กรมพระดำรงราชานุภาพ-ทรงเรียบเรียง ตำนานเครื่องราชอิศริยาภรณ์สยาม, พระนคร, โสภณพิพรรฒธนากร, 2468
ราชกิจจานุเบกษา, รายพระนามและนามผู้ที่ได้รับพระราชทานเครื่องราชอิสริยาภรณ์นพรัตนราชวราภรณ์และจุลจอมเกล้า , เล่ม ๓๑ ตอนที่ ๐ ง หน้า ๑๘๕๖, ๑๕ พฤศจิกายน ๒๔๕๗
ราชกิจจานุเบกษา, พระราชทานเครื่องราชอิสริยาภรณ์ , เล่ม ๓๐ ตอนที่ ๐ ง หน้า ๑๙๖๔, ๓๐ พฤศจิกายน ๒๔๕๖
ราชกิจจานุเบกษา, พระราชทานเครื่องราชอิสริยาภรณ์ , เล่ม ๓๒ ตอนที่ ๐ ง หน้า ๑๘๙๑, ๒๑ พฤศจิกายน ๒๔๕๘
ราชกิจจานุเบกษา, บัญชีพระราชทานตราเครื่องราชอิสริยยศ , เล่ม ๓ ตอนที่ ๔๖ หน้า ๓๘๖, ๑๕ มีนาคม ๑๒๔๘
ราชกิจจานุเบกษา, พระราชทานเครื่องราชอิสริยาภรณ์ , เล่ม ๑๐ ตอนที่ ๔๑ หน้า ๔๕๖, ๗ มกราคม ๑๑๒
ราชกิจจานุเบกษา, พระราชทานเหรียญจักรพรรดิมาลา , เล่ม ๒๑ ตอนที่ ๒๗ หน้า ๔๖๔, ๒ ตุลาคม ๑๒๓
ราชกิจจานุเบกษา, พระราชทานเหรียญรัตนาภรณ์ รัชกาลที่ ๔ , เล่ม ๒๑ ตอนที่ ๓๒ หน้า ๕๖๕, ๖ พฤศจิกายน ๑๒๓
ราชกิจจานุเบกษา, พระราชทานเหรียญรัตนาภรณ์ รัชกาลปัจจุบันฝ่ายหน้า, เล่ม ๒๕ ตอนที่ ๓๕ หน้า ๑๐๑๓, ๒๙ พฤศจิกายน ๑๒๗
ราชกิจจานุเบกษา, พระราชทานเหรียญรัตนาภรณ์ รัชกาลปัตยุบัน , เล่ม ๒๘ ตอนที่ ๐ ง หน้า ๑๘๐๒, ๑๒ พฤศจิกายน ๑๓๐
* พ.ศ. 2452 – เข็มพระชนมายุสมมงคล ชั้นที่ 2 (ทองคำ)ราชกิจจานุเบกษา, พระราชทานเข็มพระชนมายุสมมงคล , เล่ม ๒๖ ตอนที่ ๐ ง หน้า ๒๖๓๑, ๖ มีนาคม ๑๒๘
* พ.ศ. 2459 – เข็มข้าหลวงเดิมราชกิจจานุเบกษา, พระราชทานเข็มข้าหลวงเดิม , เล่ม ๓๓ ตอนที่ ๐ ง หน้า ๒๘๗๕, ๑๔ มกราคม ๒๔๕๙
== พงศาวลี ==
ahnentafel top|width=100%|พงศาวลีของ
ahnentafel-compact5
|style=font-size: 90%; line-height: 110%;
|border=1
|boxstyle=padding-top: 0; padding-bottom: 0;
|boxstyle_1=background-color: #fcc;
|boxstyle_2=background-color: #fb9;
|boxstyle_3=background-color: #ffc;
|boxstyle_4=background-color: #bfc;
|boxstyle_5=background-color: #9fe;
|1= 1. 
|2= 2. พระบาทสมเด็จพระจอมเกล้าเจ้าอยู่หัว
|3= 3. เจ้าจอมมารดาจันทร์ ในรัชกาลที่ 4
|4= 4. พระบาทสมเด็จพระพุทธเลิศหล้านภาลัย
|5= 5. สมเด็จพระศรีสุริเยนทราบรมราชินี
|6= 6. พระยาพิพิธสุนทรการ (สุข สุขสถิต)
|7= 7. ชาวเมืองตราด
|8= 8. พระบาทสมเด็จพระพุทธยอดฟ้าจุฬาโลกมหาราช
|9= 9. สมเด็จพระอมรินทราบรมราชินี
|10= 10. เงิน แซ่ตัน
|11= 11. สมเด็จพระเจ้าพี่นางเธอ เจ้าฟ้ากรมพระศรีสุดารักษ์
|14= 14. หยง
|15= 15. อิ่ม
|16= 16. (=22.) สมเด็จพระปฐมบรมมหาชนก
|17= 17. (=23.) พระอัครชายา (หยก)
|18= 18. ทอง ณ บางช้าง
|19= 19. สมเด็จพระรูปศิริโสภาคย์มหานาคนารี
|20= 20. เศรษฐีจีนฮกเกี้ยนแซ่ตัน
|21= 21. น้องสาวของท่านผู้หญิงชำนาญบริรักษ์ (น้อย)
|22= 22. (=16.) สมเด็จพระปฐมบรมมหาชนก
|23= 23. (=17.) พระอัครชายา (หยก)
== อ้างอิง ==
* กัลยาณิวัฒนา กรมหลวงนราธิวาสราชนครินทร์, สมเด็จพระเจ้าพี่นางเธอ เจ้าฟ้า. มหามกุฎราชสันตติวงศ์ พระนามพระราชโอรสธิดา พระราชนัดดา. กรุงเทพมหานคร : อมรินทร์พริ้นติ้ง-แอนด์พับลิชชิ่ง จำกัด (มหาชน) , 2547.
* หอพระสมุดวชิรญาณ. จดหมายเหตุเสด็จประพาสต่างประเทศ ในรัชกาลที่ 5 เสด็จเมืองสิงคโปร์ แลเมืองปัตตาเวียครั้งแรก แลเสด็จประพาสอินเดีย. ฉบับพิมพ์ครั้งที่ 2. พระนคร : โรงพิมพ์โสภณพิพรรฒธนากร, 2468. (เจ้าภาพพิมพ์ในงานพระศพ พลโท พระเจ้าบรมวงศ์เธอ กรมหลวงอดิศรอุดมเดช).
* Jeffy Finestone. 2542. สมุดพระรูป พระราชโอรส พระราชธิดา พระราชนัดดาใน พระบาทสมเด็จพระจุลจอมเกล้าเจ้าอยู่หัว. ปรียนันทนา รังสิต, ม.ร.ว. โลมาโฮลดิ้ง
== แหล่งข้อมูลอื่น ==
* เว็บไชต์ประวัติกรมราชองครักษ์
* เว็บไซต์ประวัติศูนย์การทหารม้า
หมวดหมู่:พระเจ้าบรมวงศ์เธอ ชั้น 4
หมวดหมู่:พระองค์เจ้าชาย
หมวดหมู่:กรมหลวง
หมวดหมู่:พระราชโอรสในรัชกาลที่ 4
หมวดหมู่:องคมนตรีในรัชกาลที่ 5
หมวดหมู่:องคมนตรีในรัชกาลที่ 6
หมวดหมู่:ราชสกุลศุขสวัสดิ
หมวดหมู่:ทหารบกชาวไทย
หมวดหมู่:ผู้ได้รับเครื่องราชอิสริยาภรณ์ ม.จ.ก. (ฝ่ายหน้า)
หมวดหมู่:ผู้ได้รับเครื่องราชอิสริยาภรณ์ น.ร.
หมวดหมู่:ผู้ได้รับเครื่องราชอิสริยาภรณ์ ป.จ. (ฝ่ายหน้า)
หมวดหมู่:ผู้ได้รับเหรียญจักรพรรดิมาลา
หมวดหมู่:ผู้ได้รับเหรียญรัตนาภรณ์ ม.ป.ร.2
หมวดหมู่:เสียชีวิตจากโรคปอด
หมวดหมู่:สมาชิกกองเสือป่า
หมวดหมู่:บุคคลในประวัติศาสตร์กรุงรัตนโกสินทร์